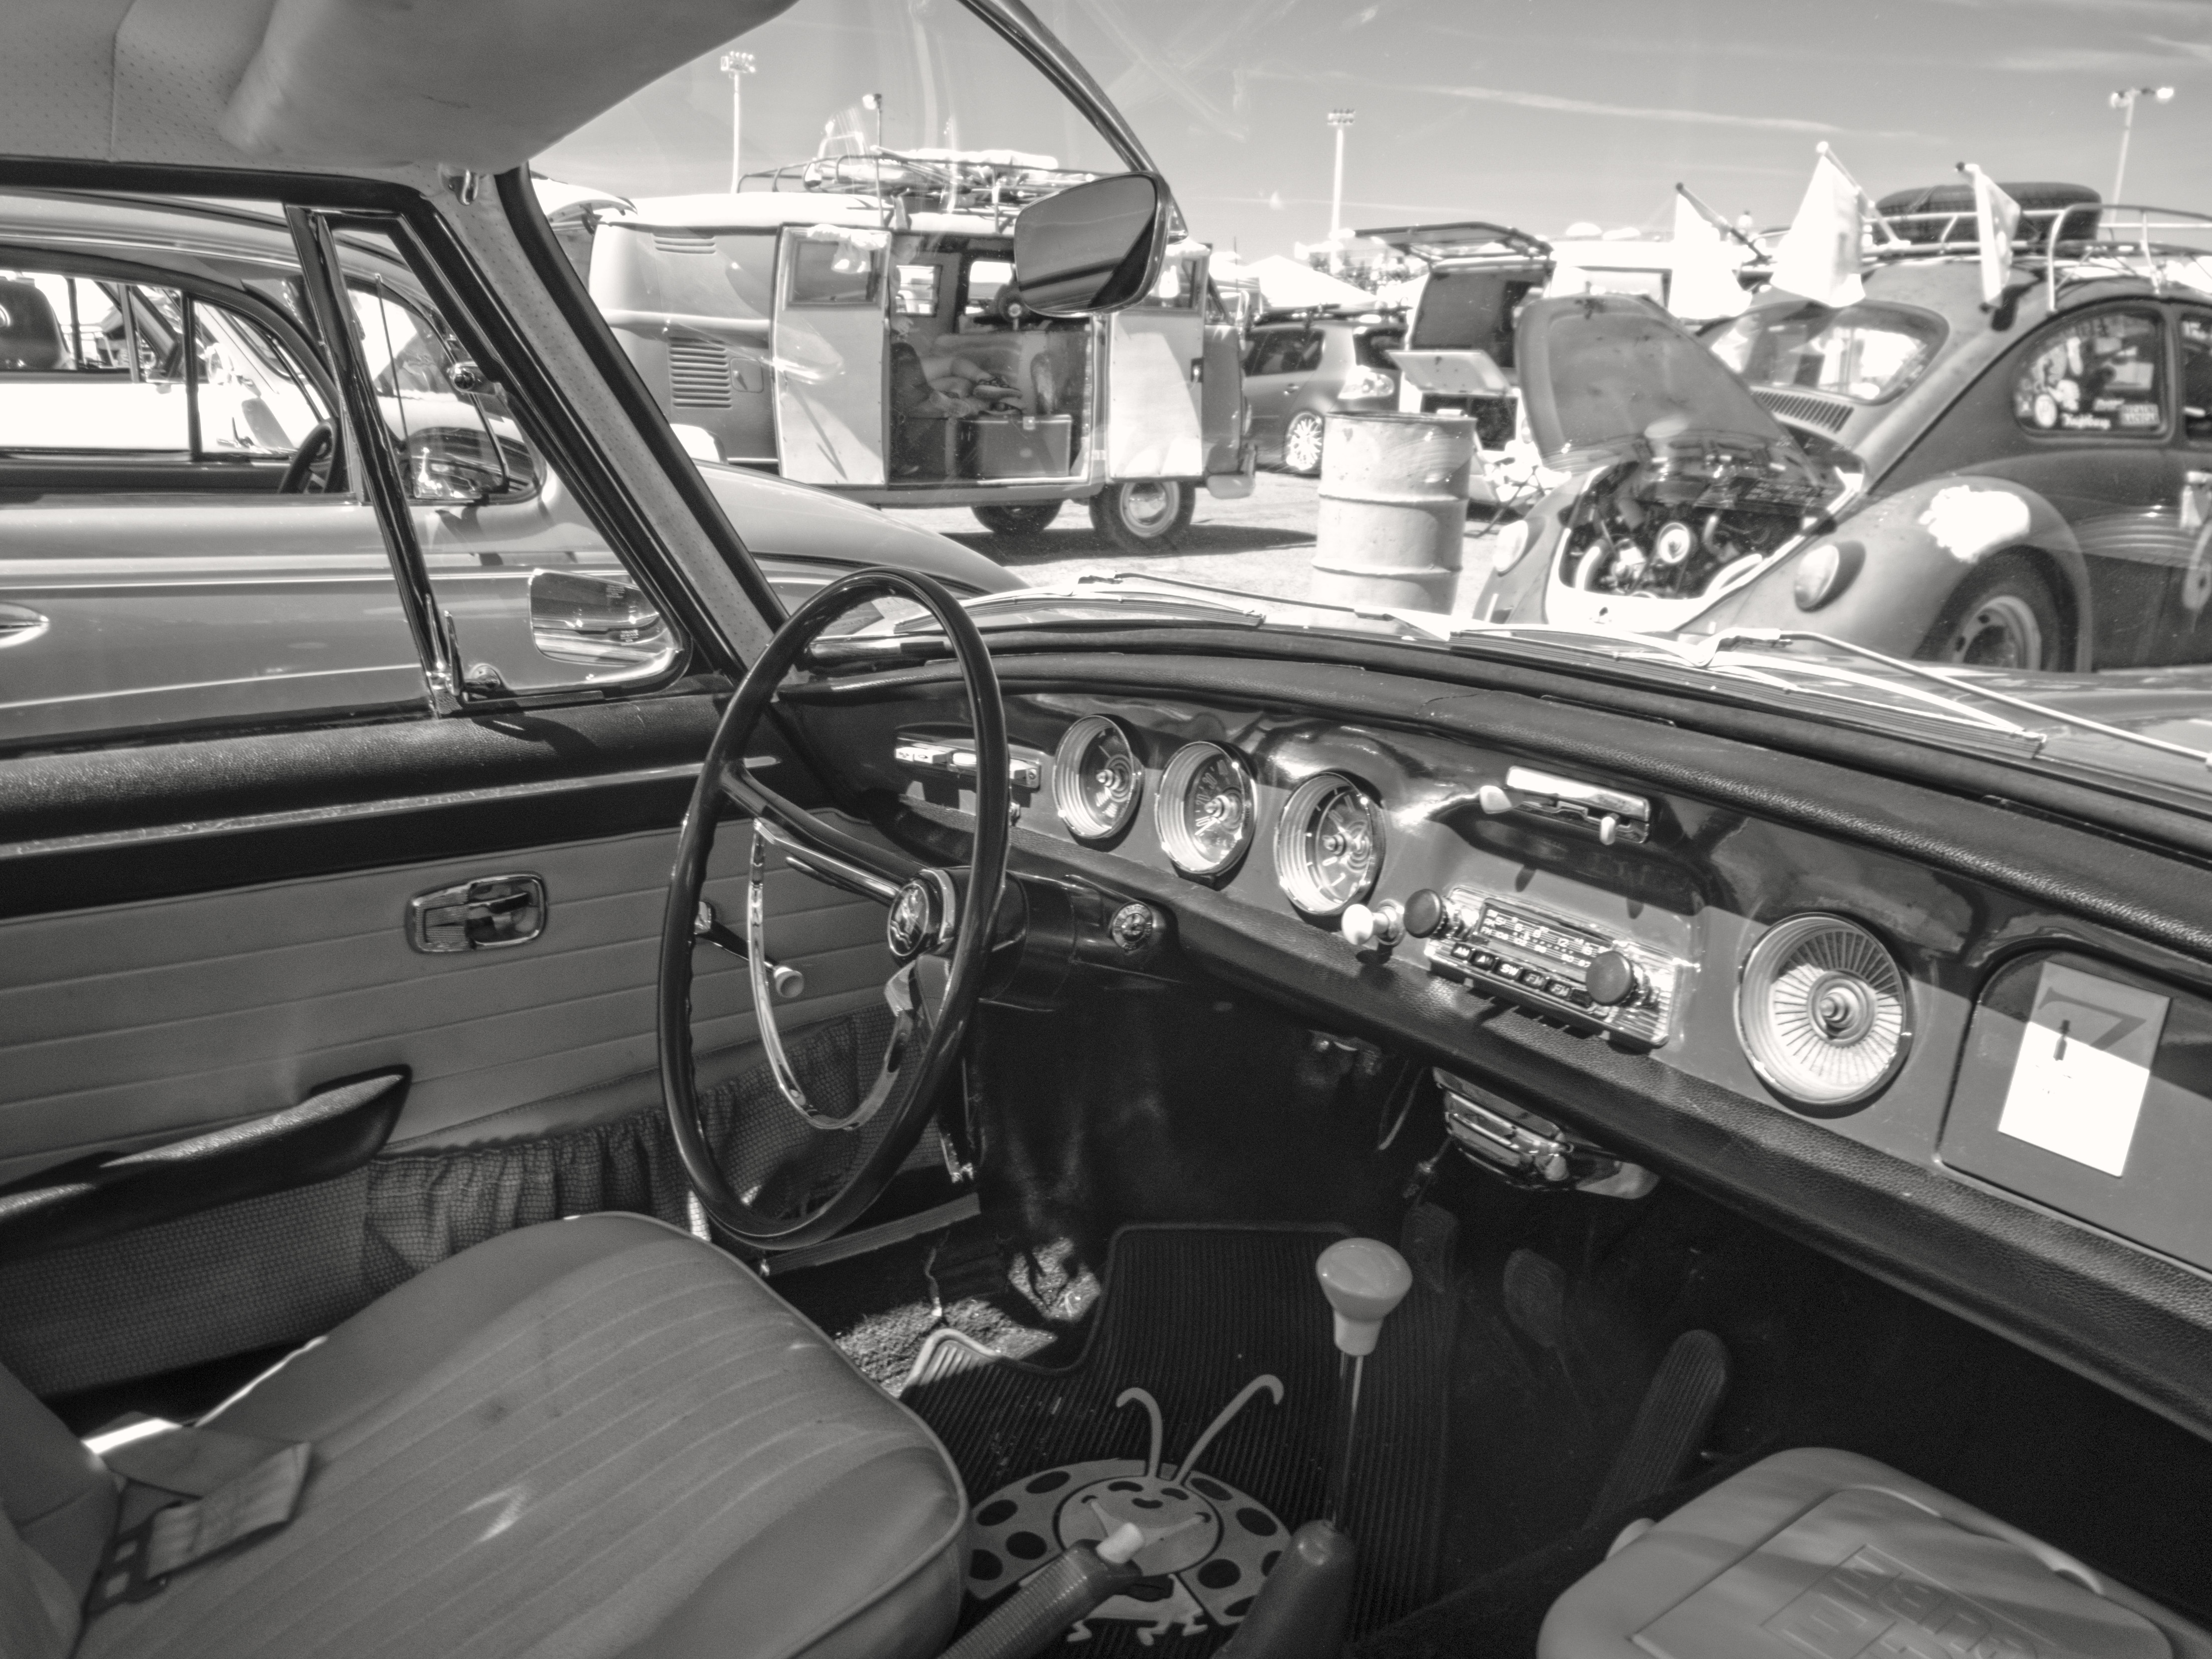
black and white, car, wheel, vw, volkswagen, vehicle, monochrome, motor vehicle, vintage car, sedan, antique car, city car, land vehicle, monochrome photography, automobile make, automotive exterior, compact car, automotive design, luxury vehicle, family car, compact sport utility vehicle